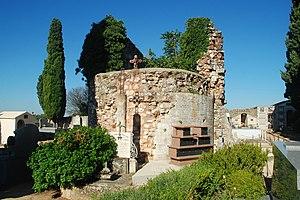
France - Gard - Chapelle Saint-Privat de Pouzilhac
La chapelle Saint-Privat est une chapelle romane en ruines située à Pouzilhac dans le département français du Gard en région Occitanie.